Brouilla

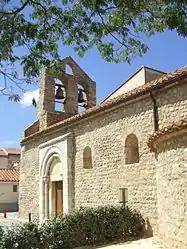
The church of Sainte-Marie, in Brouilla

Brouilla is a commune in the Pyrénées-Orientales department in southern France.